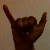
The image shows a hand gesture representing the letter 'Y' in Indian Sign Language.